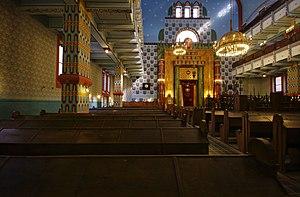
La synagogue de Kazinczy utca est une synagogue située dans le 7ᵉ arrondissement de Budapest.